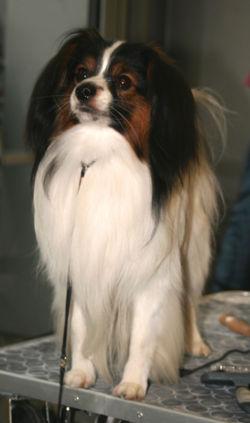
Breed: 249-n000106-Japanese_spaniel